Louis Delanois

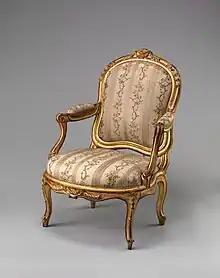
Louis Delanois, Armchair (Metropolitan Museum)

Georges Jacob may have been a journeyman for three years with Delanois throughout the 1760s.